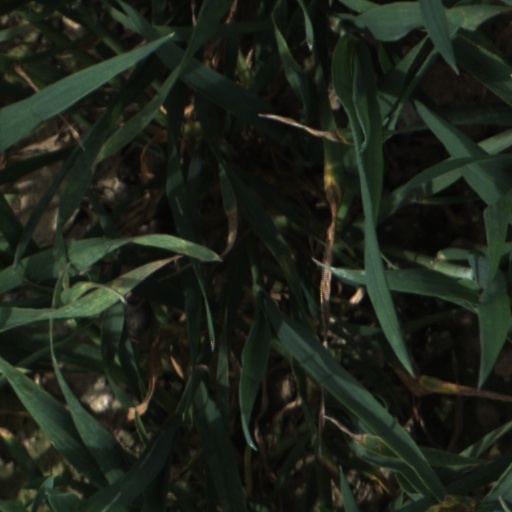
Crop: wheat